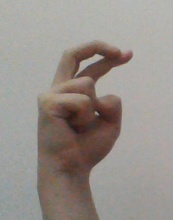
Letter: zay